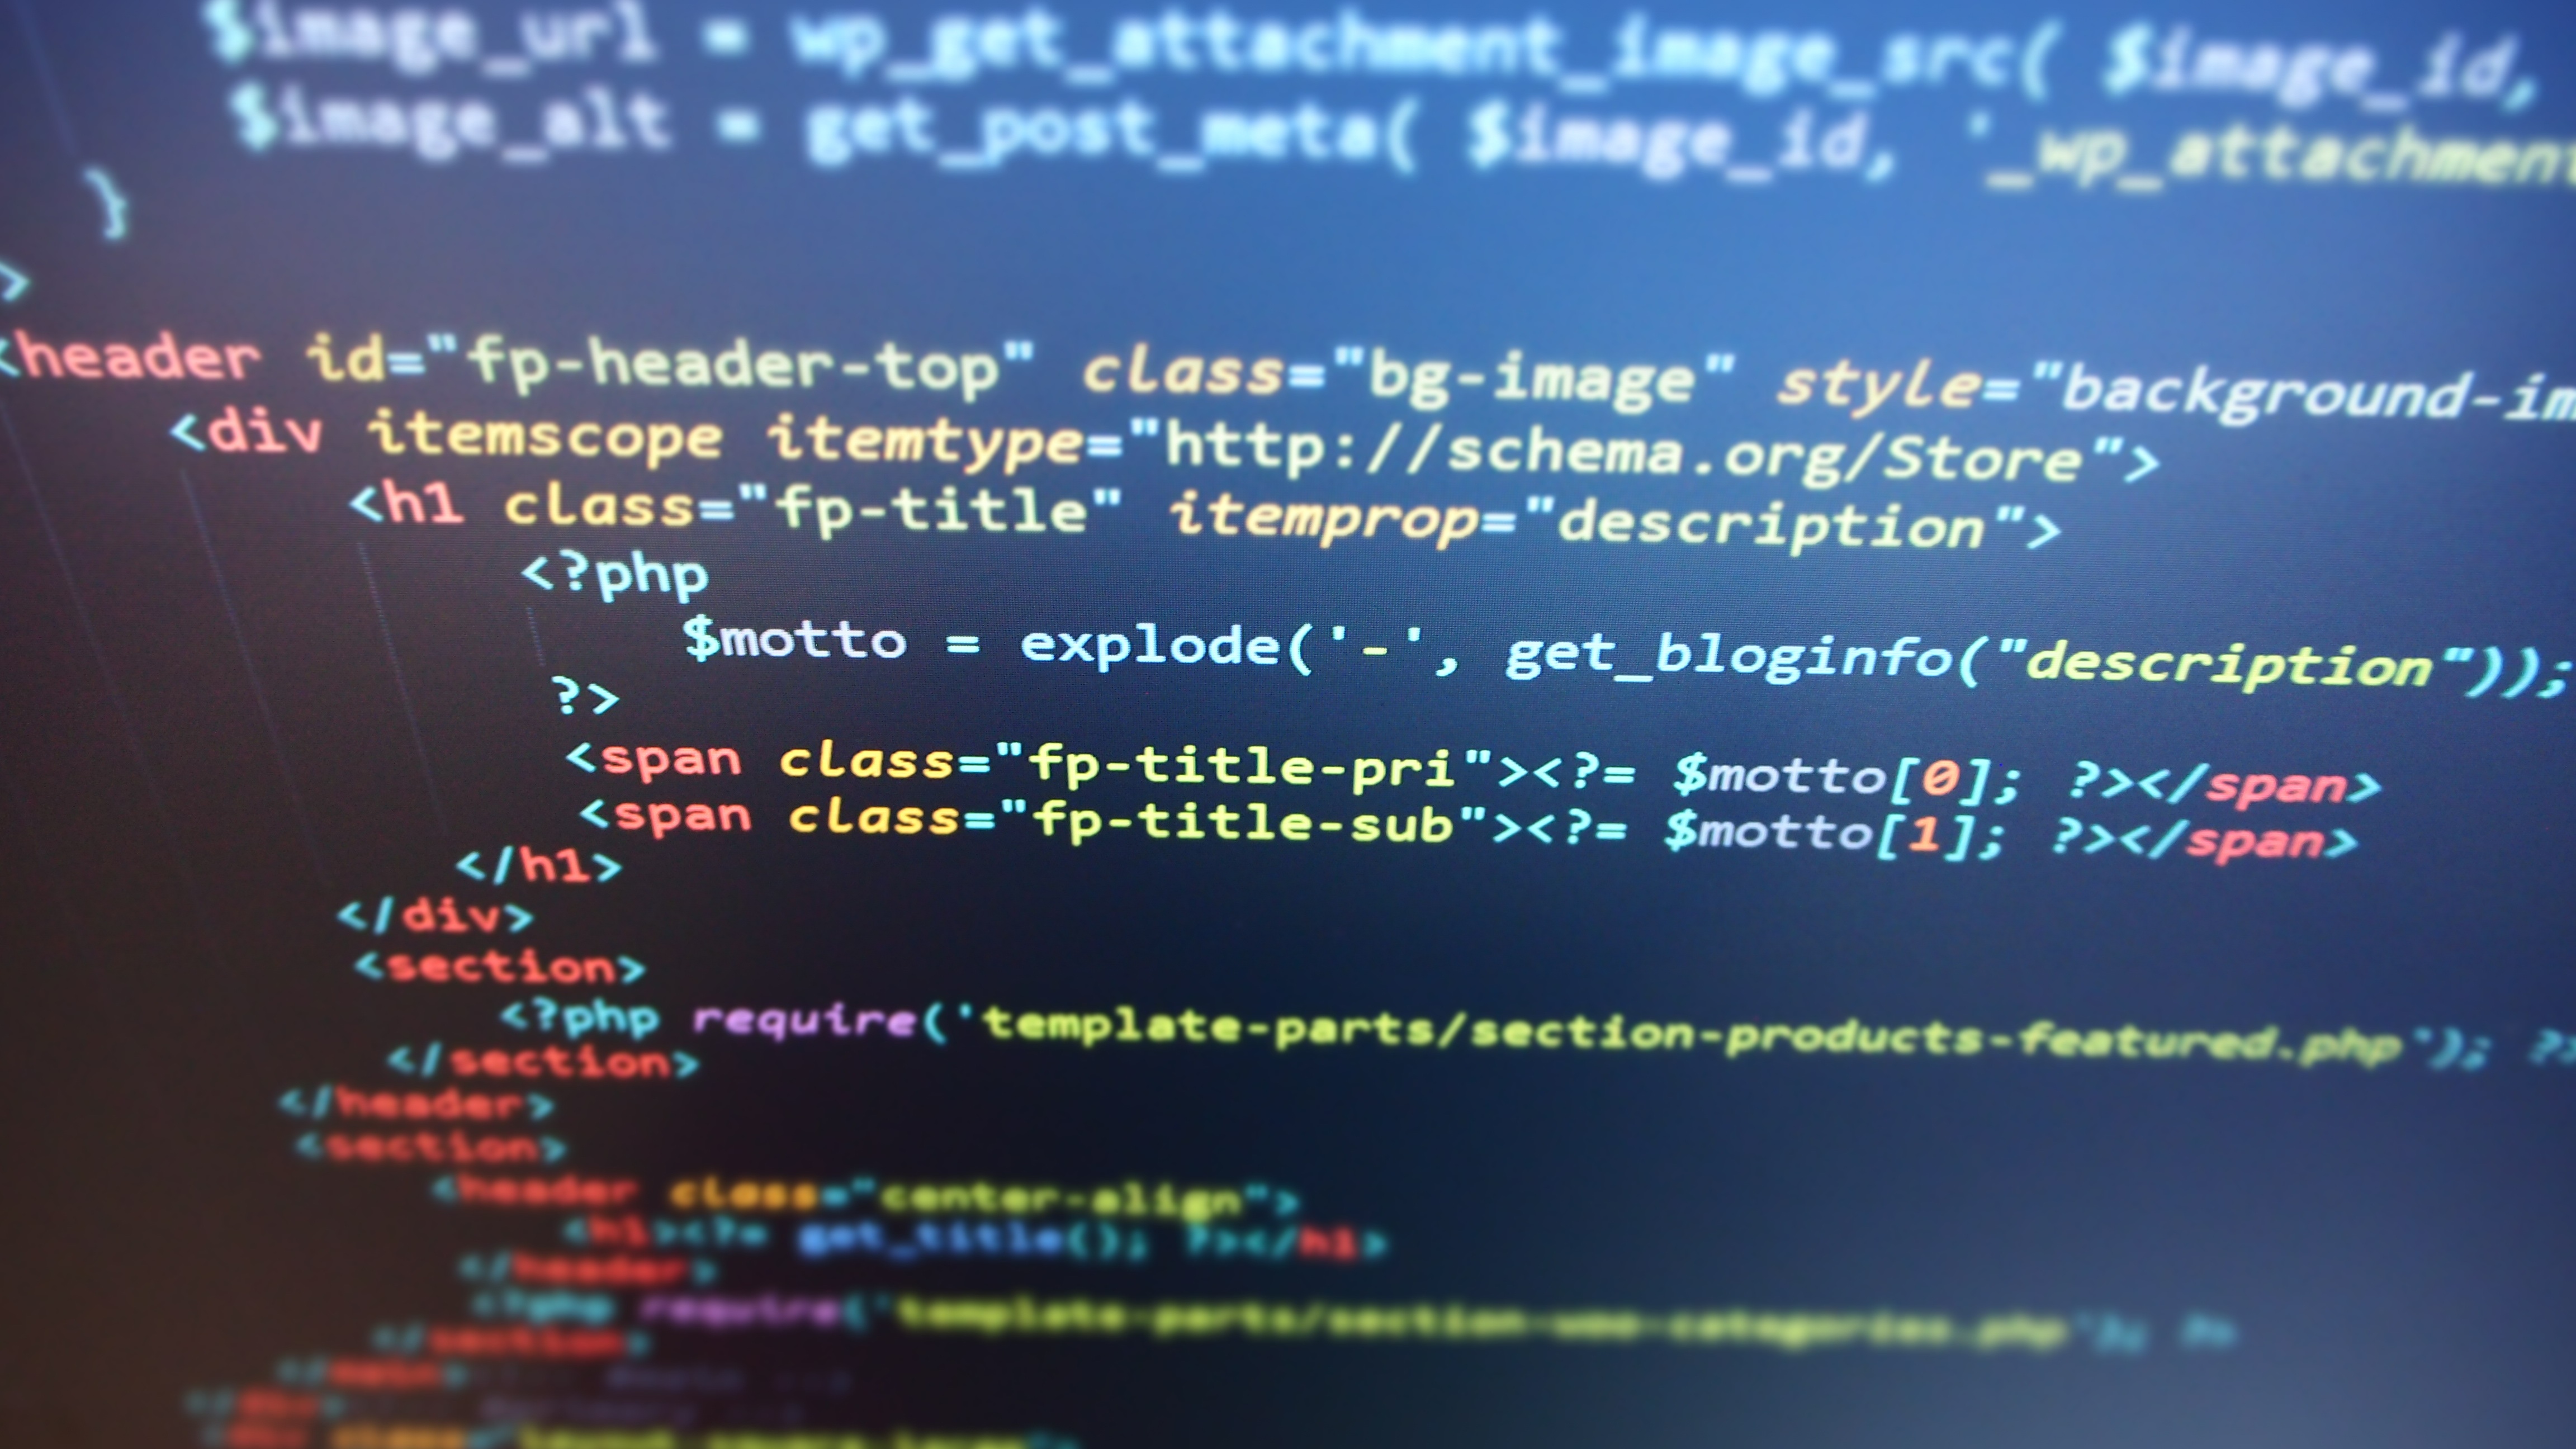
line, brand, font, text, presentation, screenshot